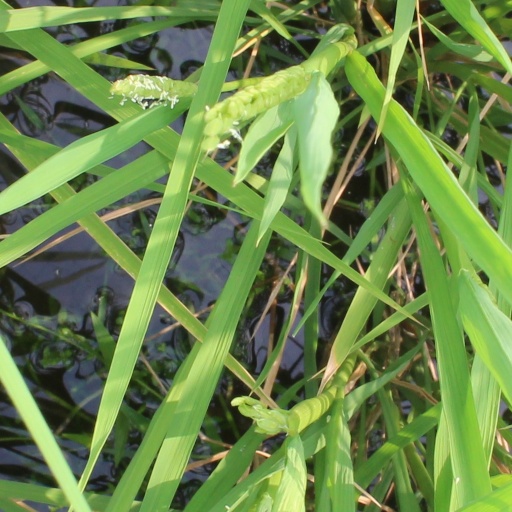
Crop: rice